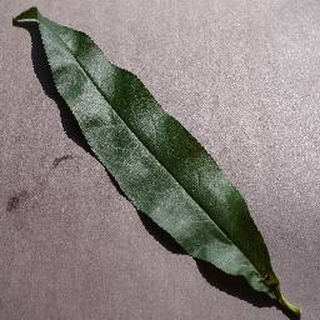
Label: healthy_peach